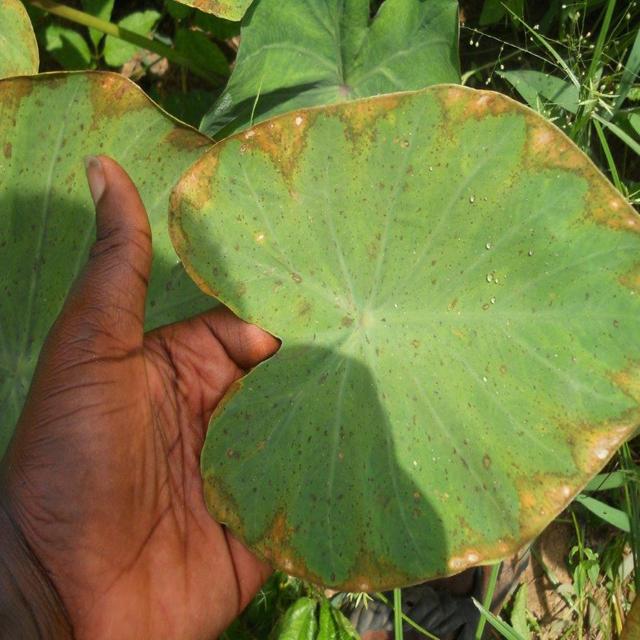
Label: Mid_Blight